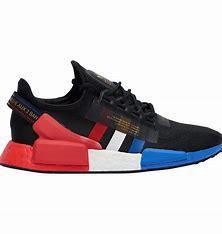
Brand: Adidas
Model: NMD R1 V2